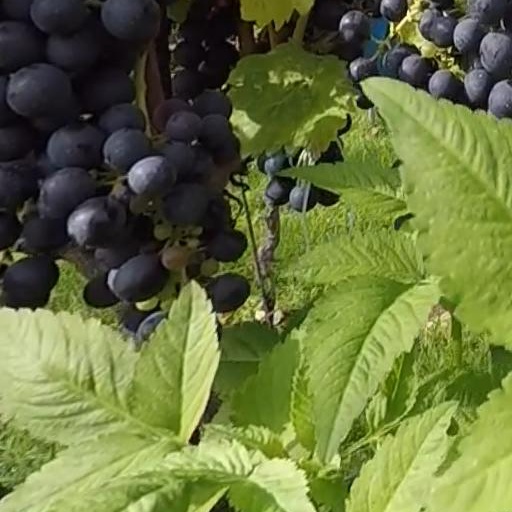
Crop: grape